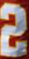
Number: 2